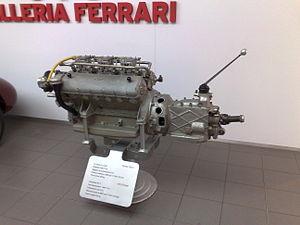
La Ferrari 125 S est la première automobile historique du constructeur automobile italien Ferrari. Voiture de course conçue en 1947 par Enzo Ferrari, et déclinées en version S, GP et F1, son nom 125, correspond au volume arrondi de chaque cylindre de son moteur V12.